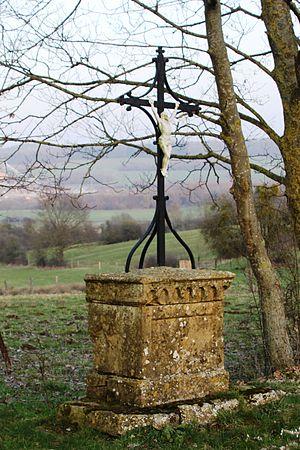
Croix du parjure entre Harnoncourt et Montquintin Lëtzebuergesch: D'Weekräiz Croix du parjure tëscht Harnoncourt a Montquintin